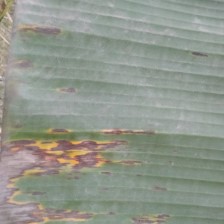
Label: sigatoka